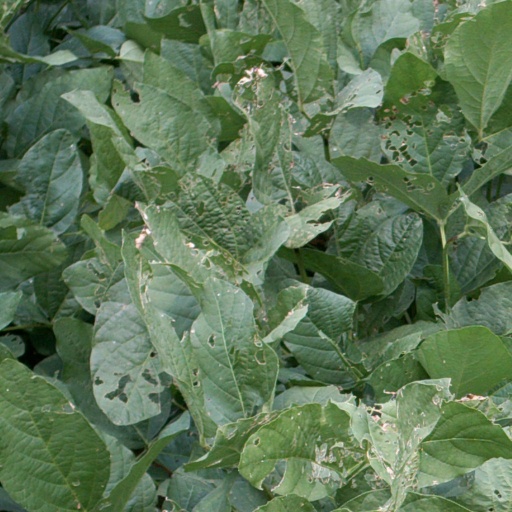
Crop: soybean